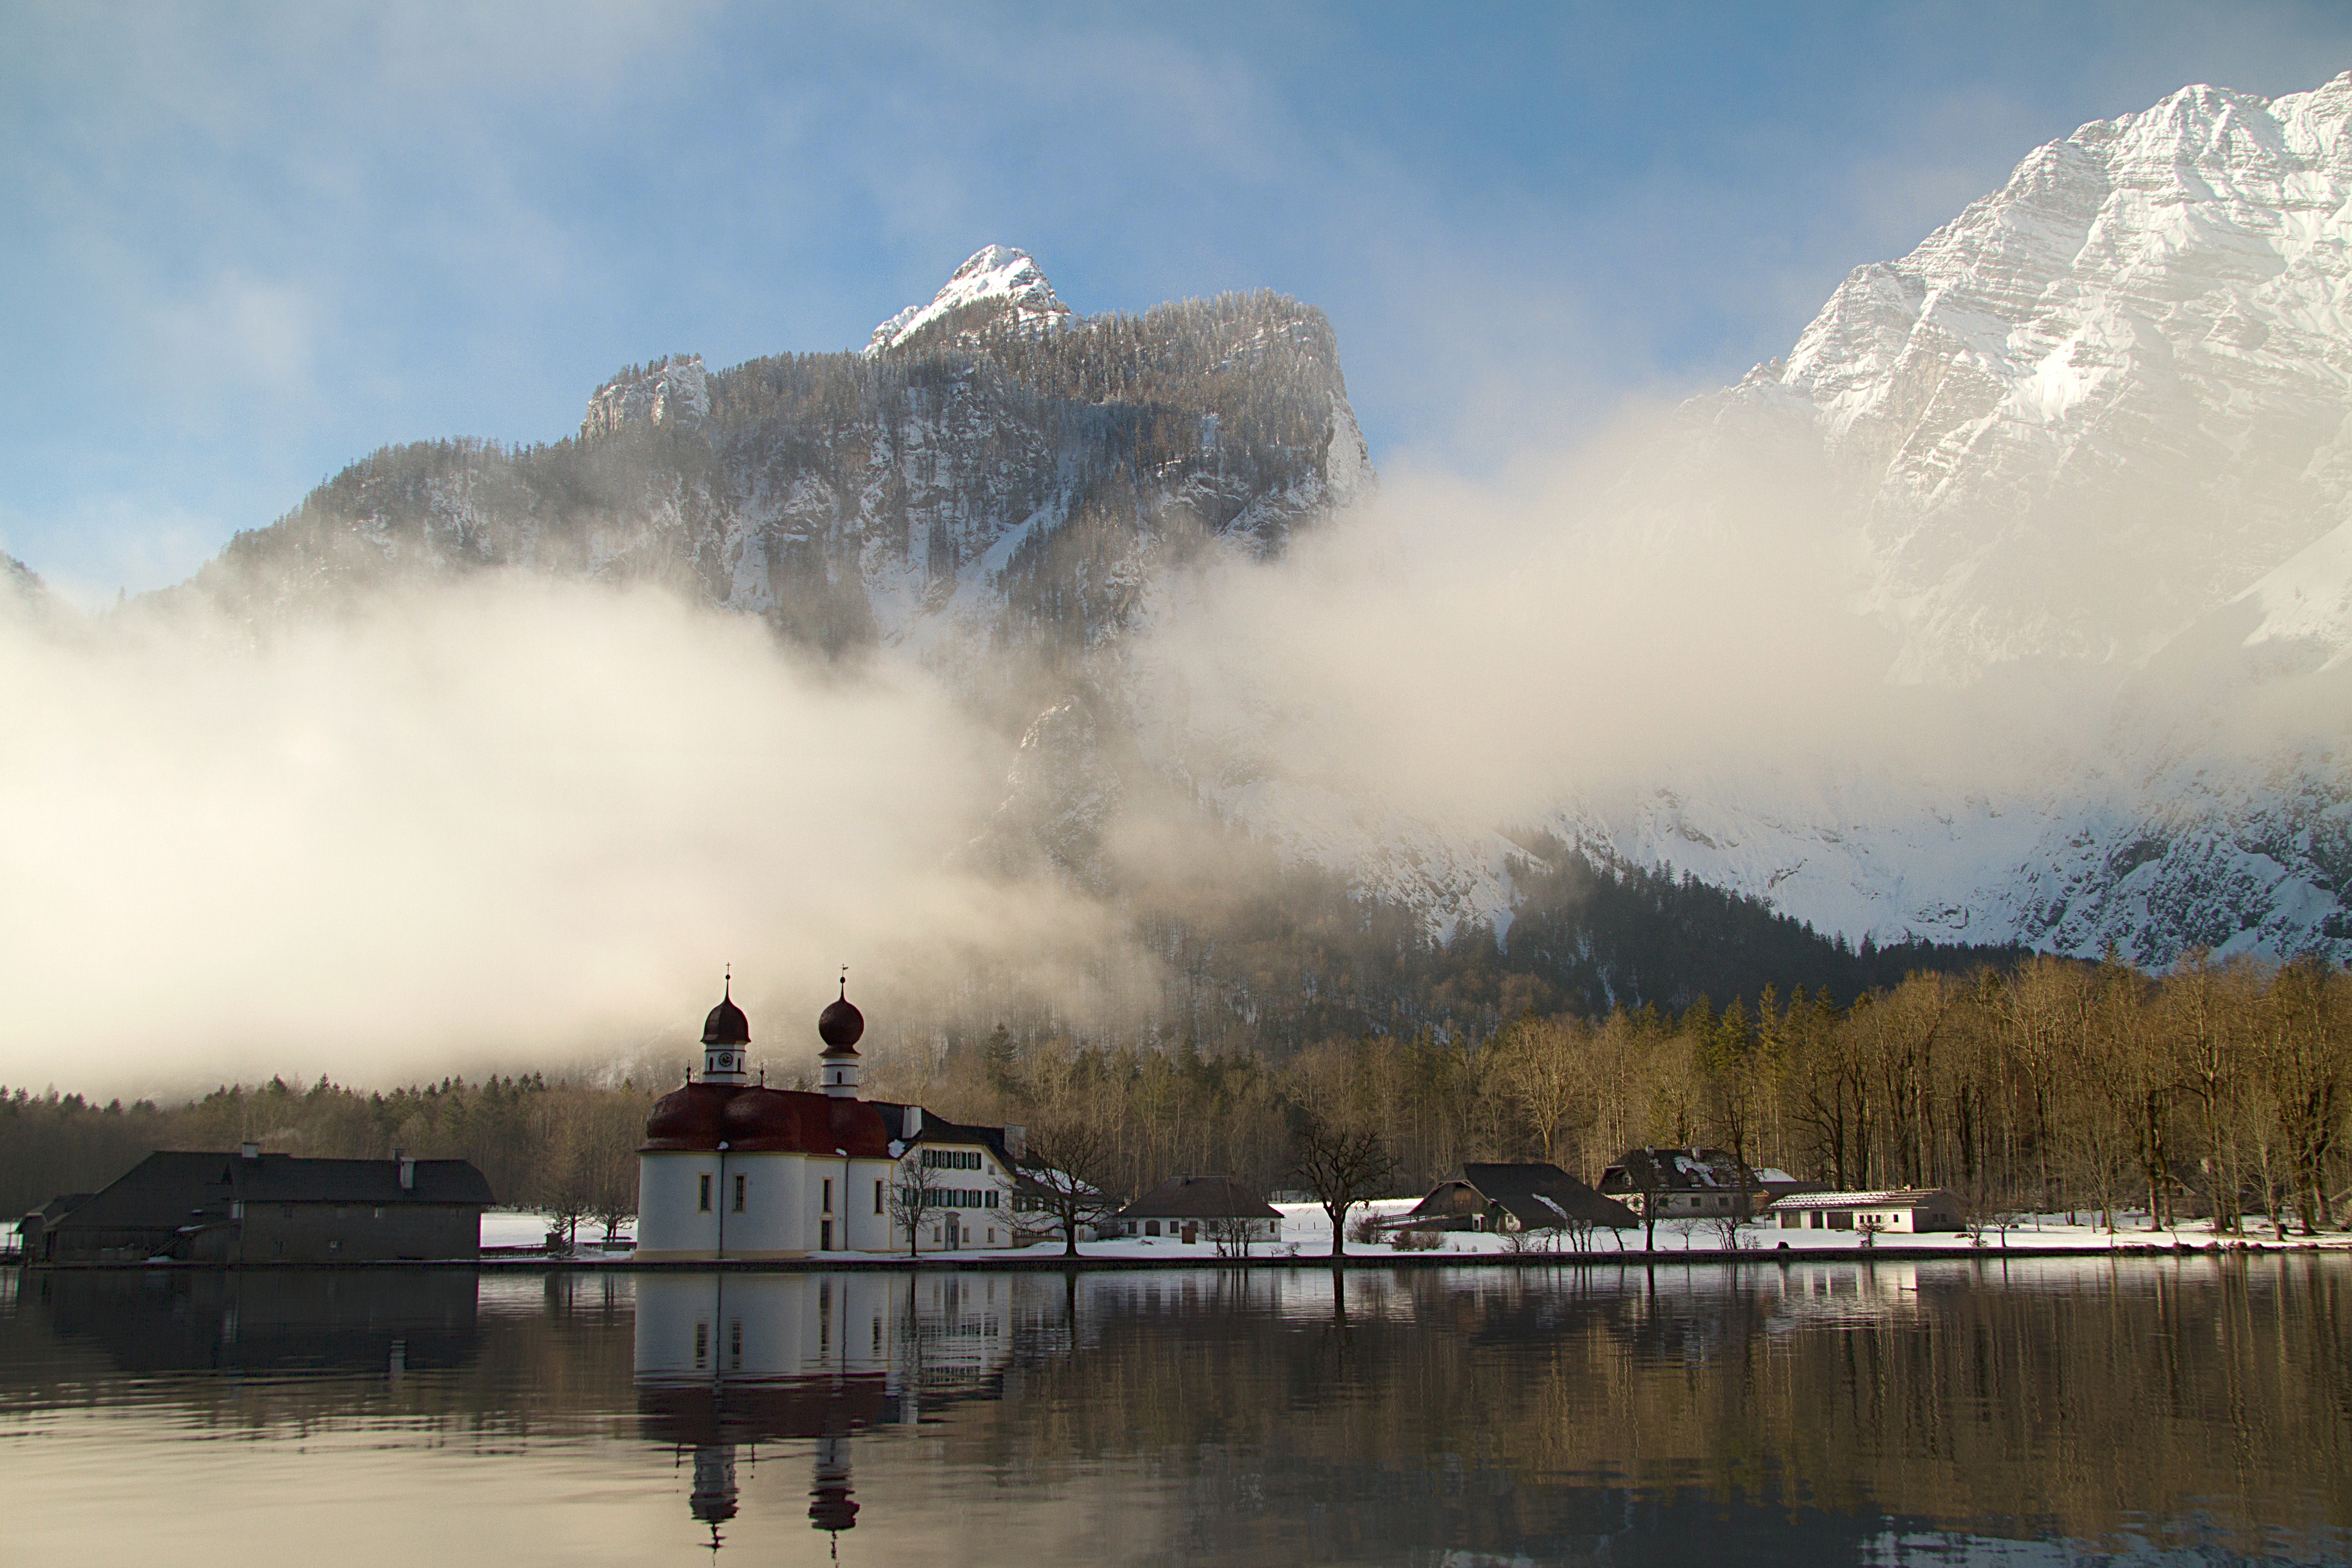
landscape, sea, water, nature, mountain, snow, winter, cloud, mist, morning, lake, dawn, river, mountain range, reflection, vehicle, weather, bavaria, loch, watzmann, king lake, bartholom st, berchtesgadener land, excursion destination, berchtesgaden national park, berchtesgaden alps, landform, atmospheric phenomenon